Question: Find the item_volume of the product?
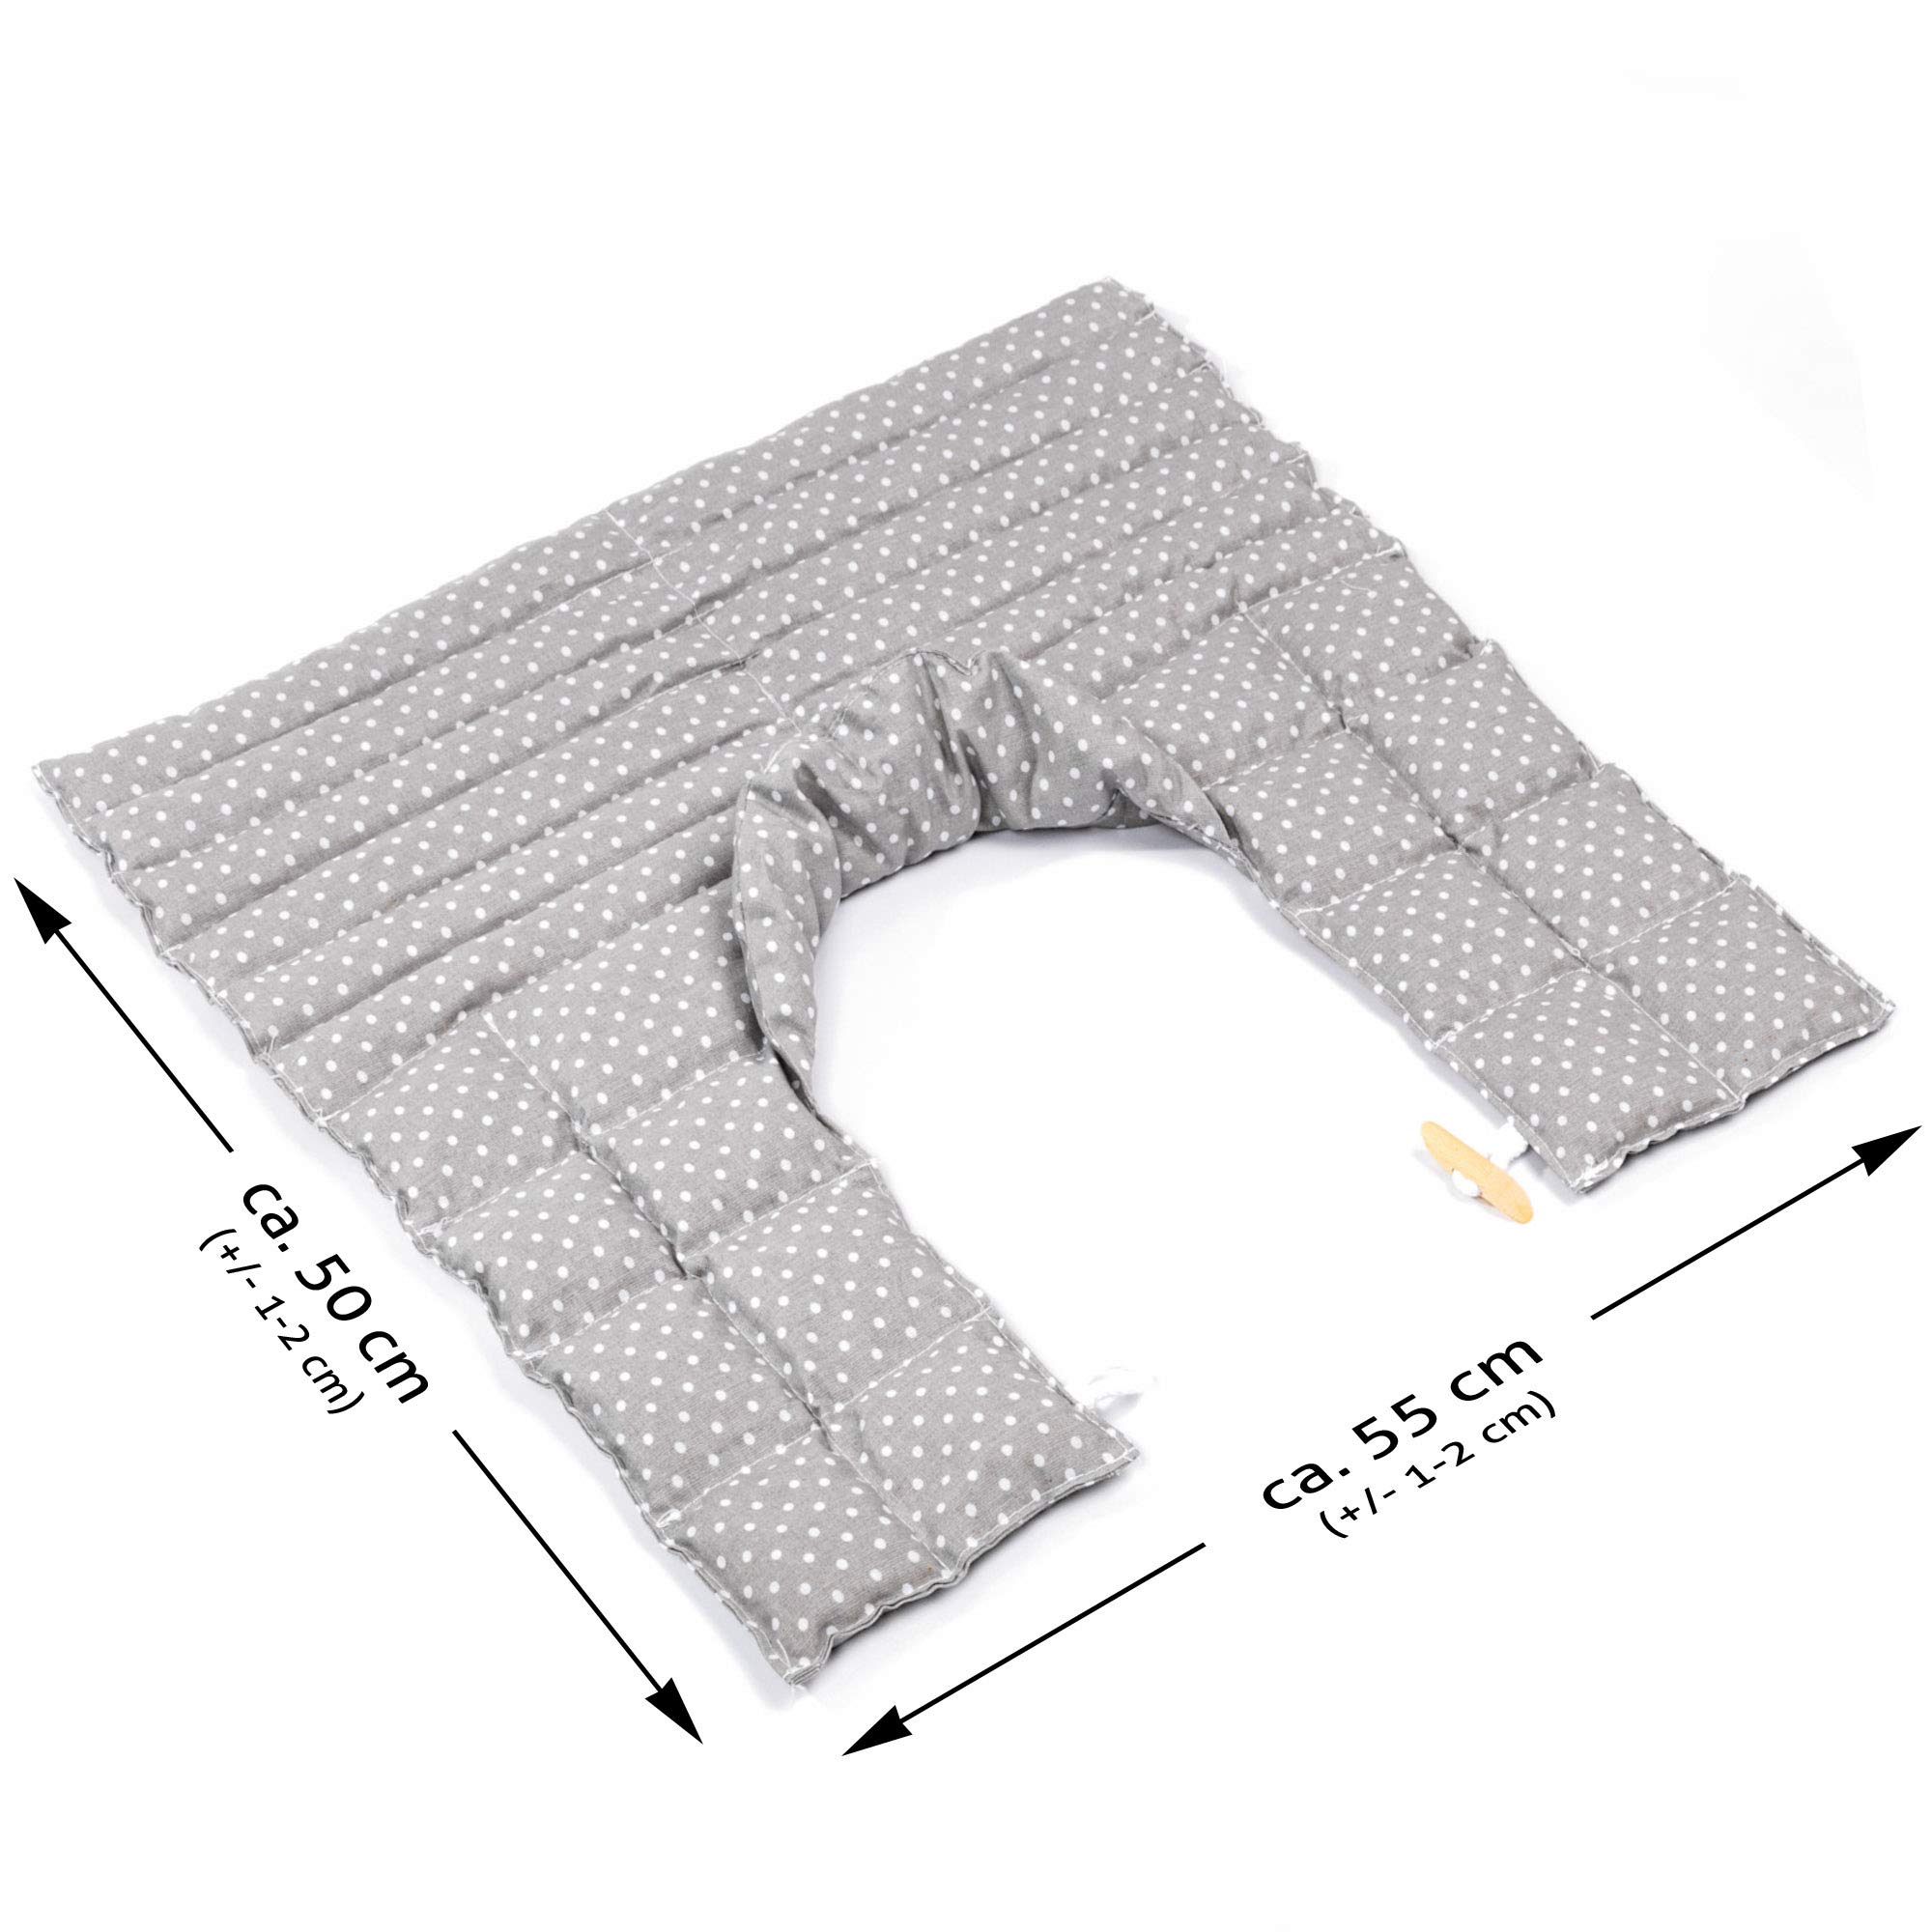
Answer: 50.0 millilitre